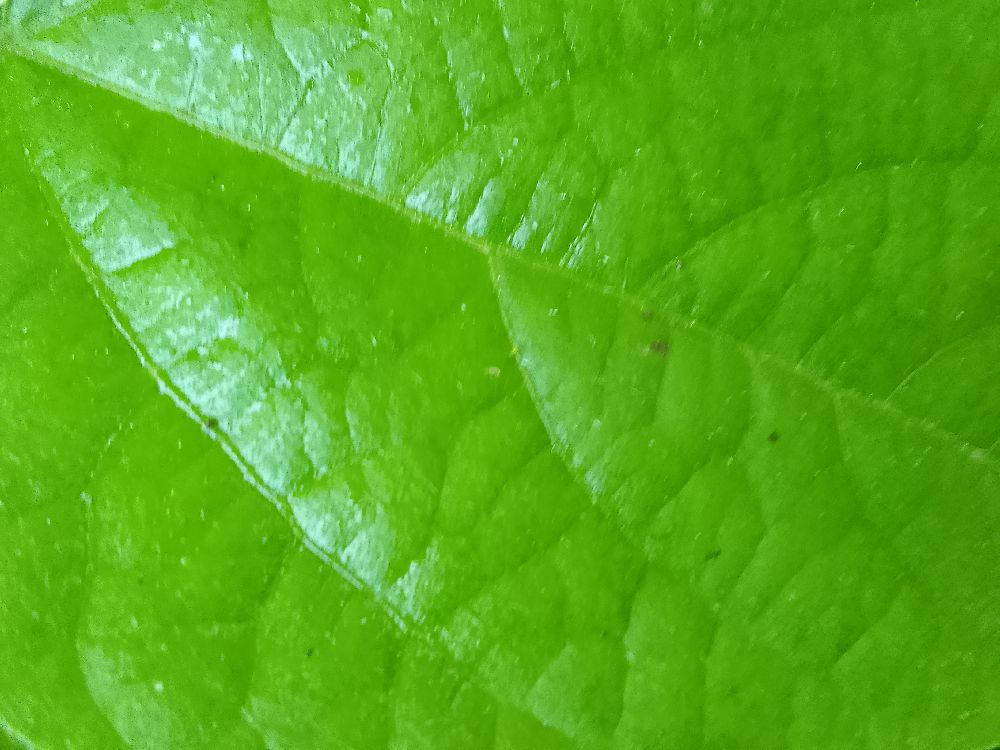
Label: healthy